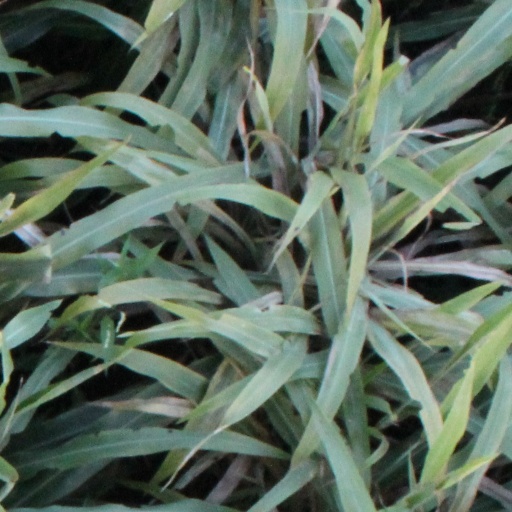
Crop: sorghum